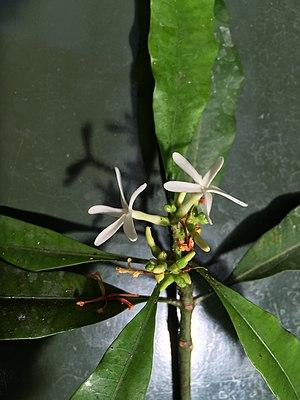
Ochrosia inventorum L. Allorge dans les serres du Jardin des plantes de Paris en France.